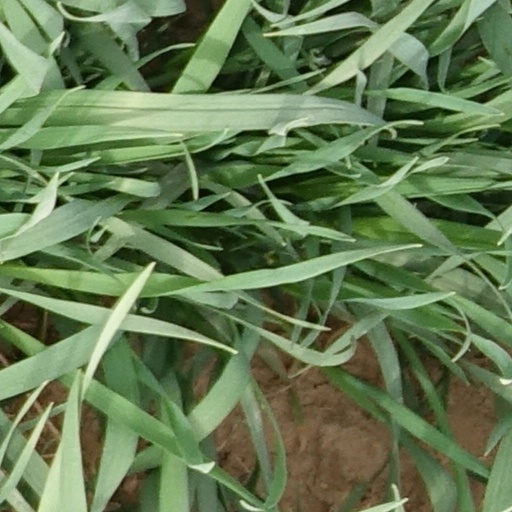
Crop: wheat